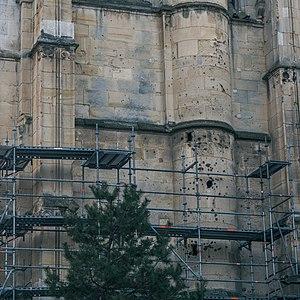
Façade est du clocher, criblé d'impacts de coup de feux, témoins des échanges de tirs entre catholiques réfugiés dans le clocher, et des huguenots à l'extérieur, visant les meurtrières.
La cathédrale Notre-Dame du Havre ou cathédrale Notre-Dame-de-Grâce est la principale église de la ville et le siège du diocèse du Havre. Après la succession de plusieurs édifices très modestes, l'actuelle église fut édifiée pour l'essentiel du dernier quart du XVIᵉ siècle jusqu'au deuxième quart du XVIIᵉ siècle. Elle mêle différents styles architecturaux, notamment le flamboyant, le style Renaissance, le baroque et le classique.